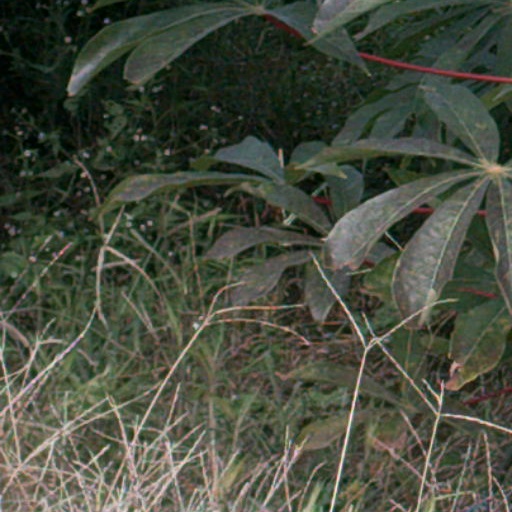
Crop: cassava